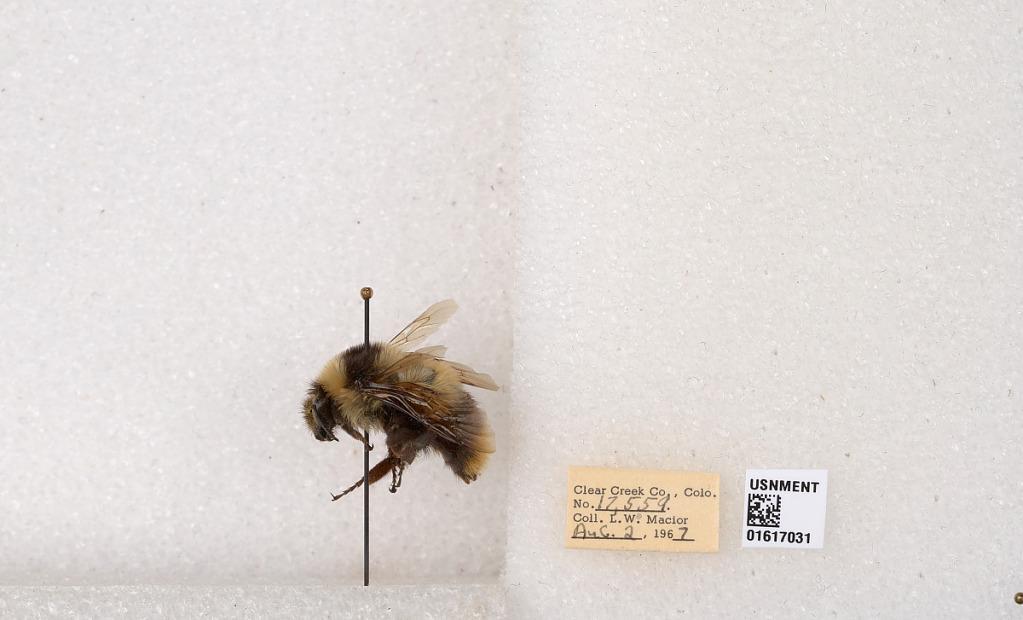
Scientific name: Bombus kirbyellus
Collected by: L. Macior
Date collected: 1967-8-2
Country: United States
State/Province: Colorado
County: Clear Creek
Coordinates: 39.6891, -105.644